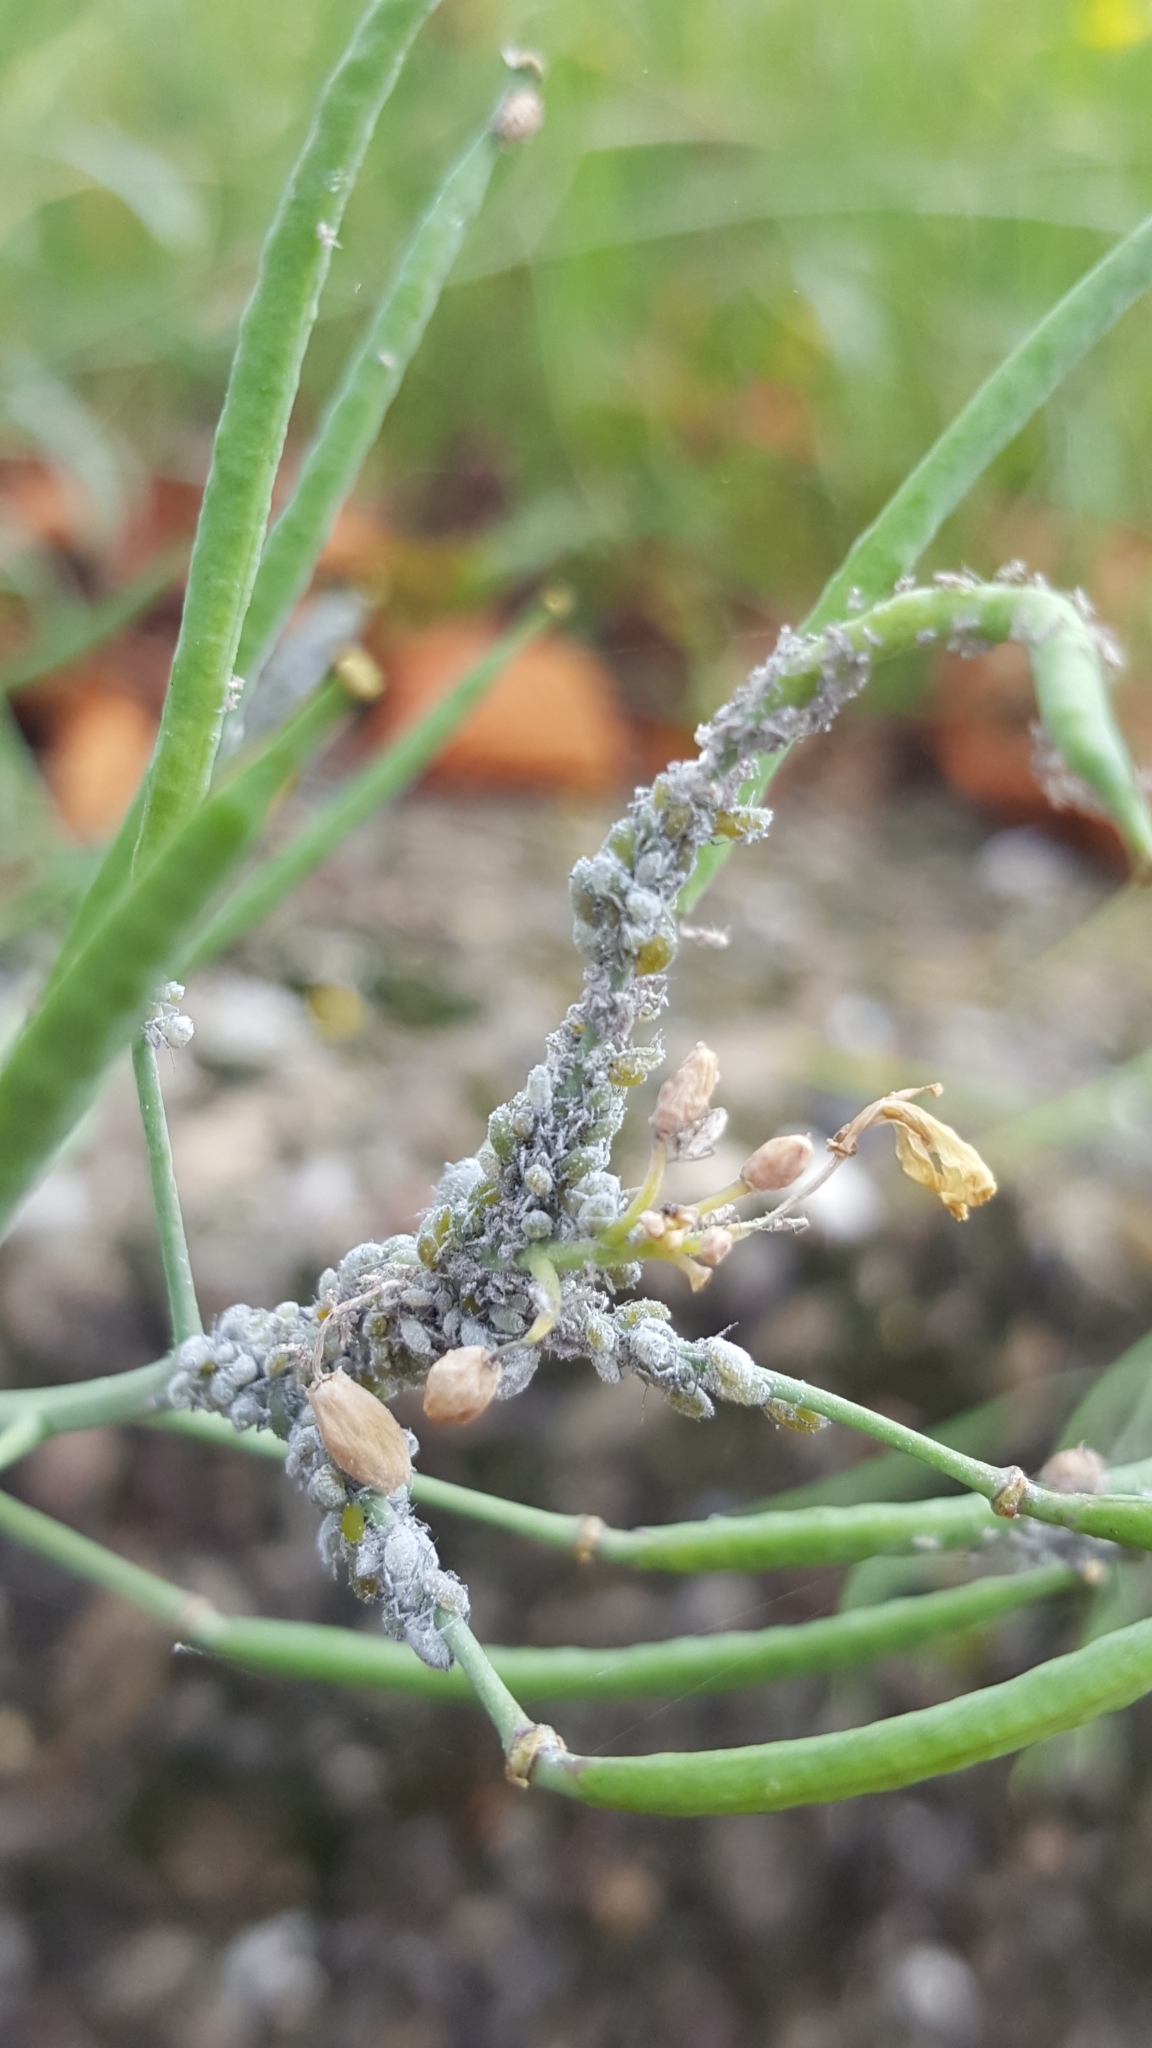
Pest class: cabbage_aphid